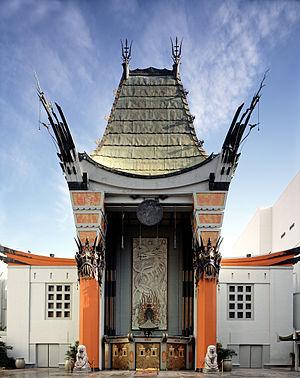
La 16ᵉ cérémonie des Oscars du cinéma s'est déroulée le 2 mars 1944 au Grauman's Chinese Theatre à Los Angeles.
La 18ᵉ cérémonie des Oscars du cinéma s'est déroulée le 7 mars 1946 au Grauman's Chinese Theatre à Los Angeles.
La 17ᵉ cérémonie des Oscars du cinéma s'est déroulée le 15 mars 1945 au Grauman's Chinese Theatre à Los Angeles.